Sitrion

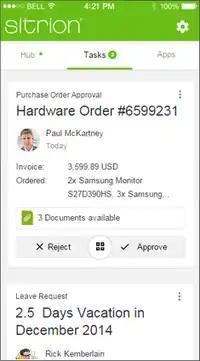
A user interface image of the Sitrion ONE collaboration software

Sitrion Social is an add-on for SharePoint, which also integrates with SAP. Version 3.0 of Social Sites (now Sitrion Social) was released in late 2009. Among other improvements, it introduced a microblogging component to the software. In 2012, the company started developing software for vertical markets and products for regulatory compliance in partnership with HiSoftware. A simplified user interface for NewsGator Tomoye was introduced in 2011. Sitrion Social is comparable to Facebook, but designed for use with SharePoint and used for employee collaboration. It is typically used to add functionality to Microsoft SharePoint and SAP processes.